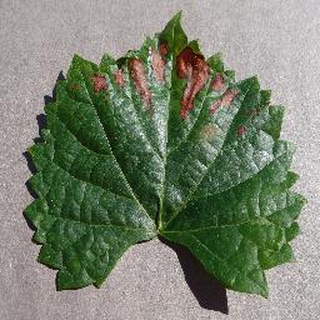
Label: grape_esca_black_measles